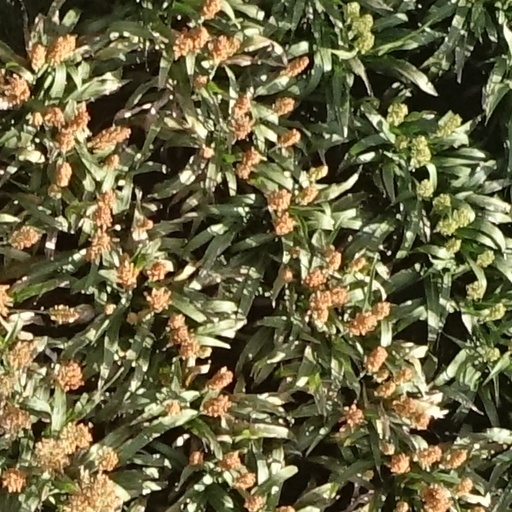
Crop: sorghum